Lucy Woodward

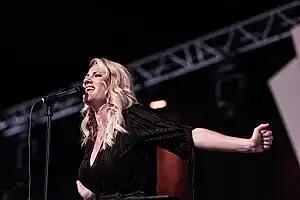
Lucy Woodward at the Aarhus Jazz Festival in Denmark in 2017

Lucy Woodward is an English-American singer-songwriter. She has released records on Atlantic, Verve, and GroundUP and has sung with many artists including Rod Stewart, Barbra Streisand, Snarky Puppy, Celine Dion, Pink Martini, Gavin DeGraw, Joe Cocker, Chaka Khan, Nikka Costa, and Randy Jackson. She co-wrote Stacie Orrico's Top 40 hit "(There's Gotta Be) More to Life".